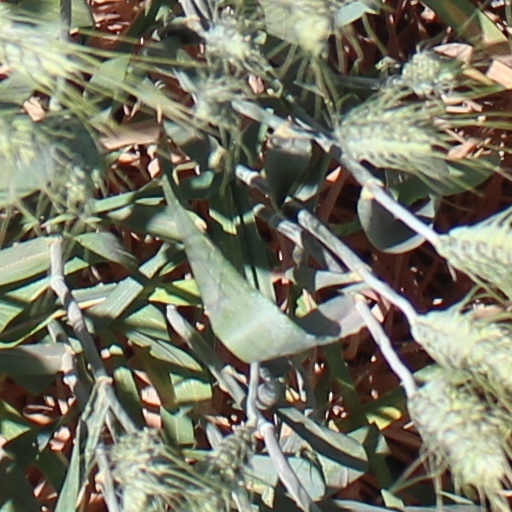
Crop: wheat